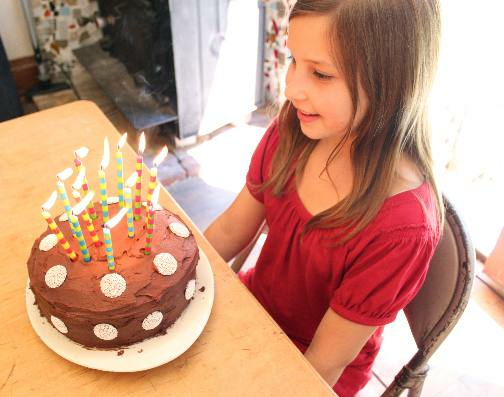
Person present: Yes